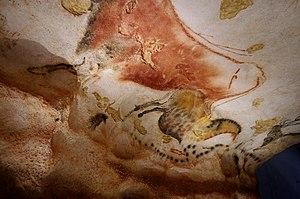
Lascaux 4, Montignac, Dordogne, France. Photos prises dans l'espace atelier.
L'archéologie numérique, parfois appelée cyber-archéologie, archéologie informatique ou encore archéologie virtuelle, est un domaine de l'archéologie qui fait appel à la modélisation 3D combinée à des technologies de numérisation sur le terrain telle la photogrammétrie numérique. La numérisation in situ fait appel à des appareils tels que les lidars basés sur la télémètrie laser. Ces technologies offrent de multiples avantages aux chercheurs. Ainsi les fouilles elles-mêmes peuvent être numérisées leur permettant de revoir à tout moment l'état des lieux à l’un des moments choisi de l’excavation. La numérisation des sites peut s'avérer être aussi un des moyens de sauvegarde du patrimoine archéologique.